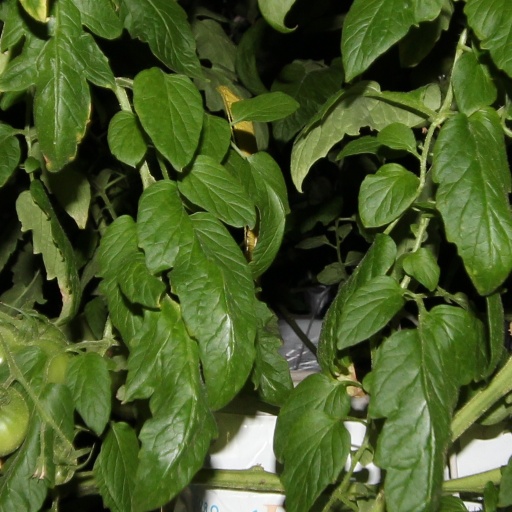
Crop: tomato